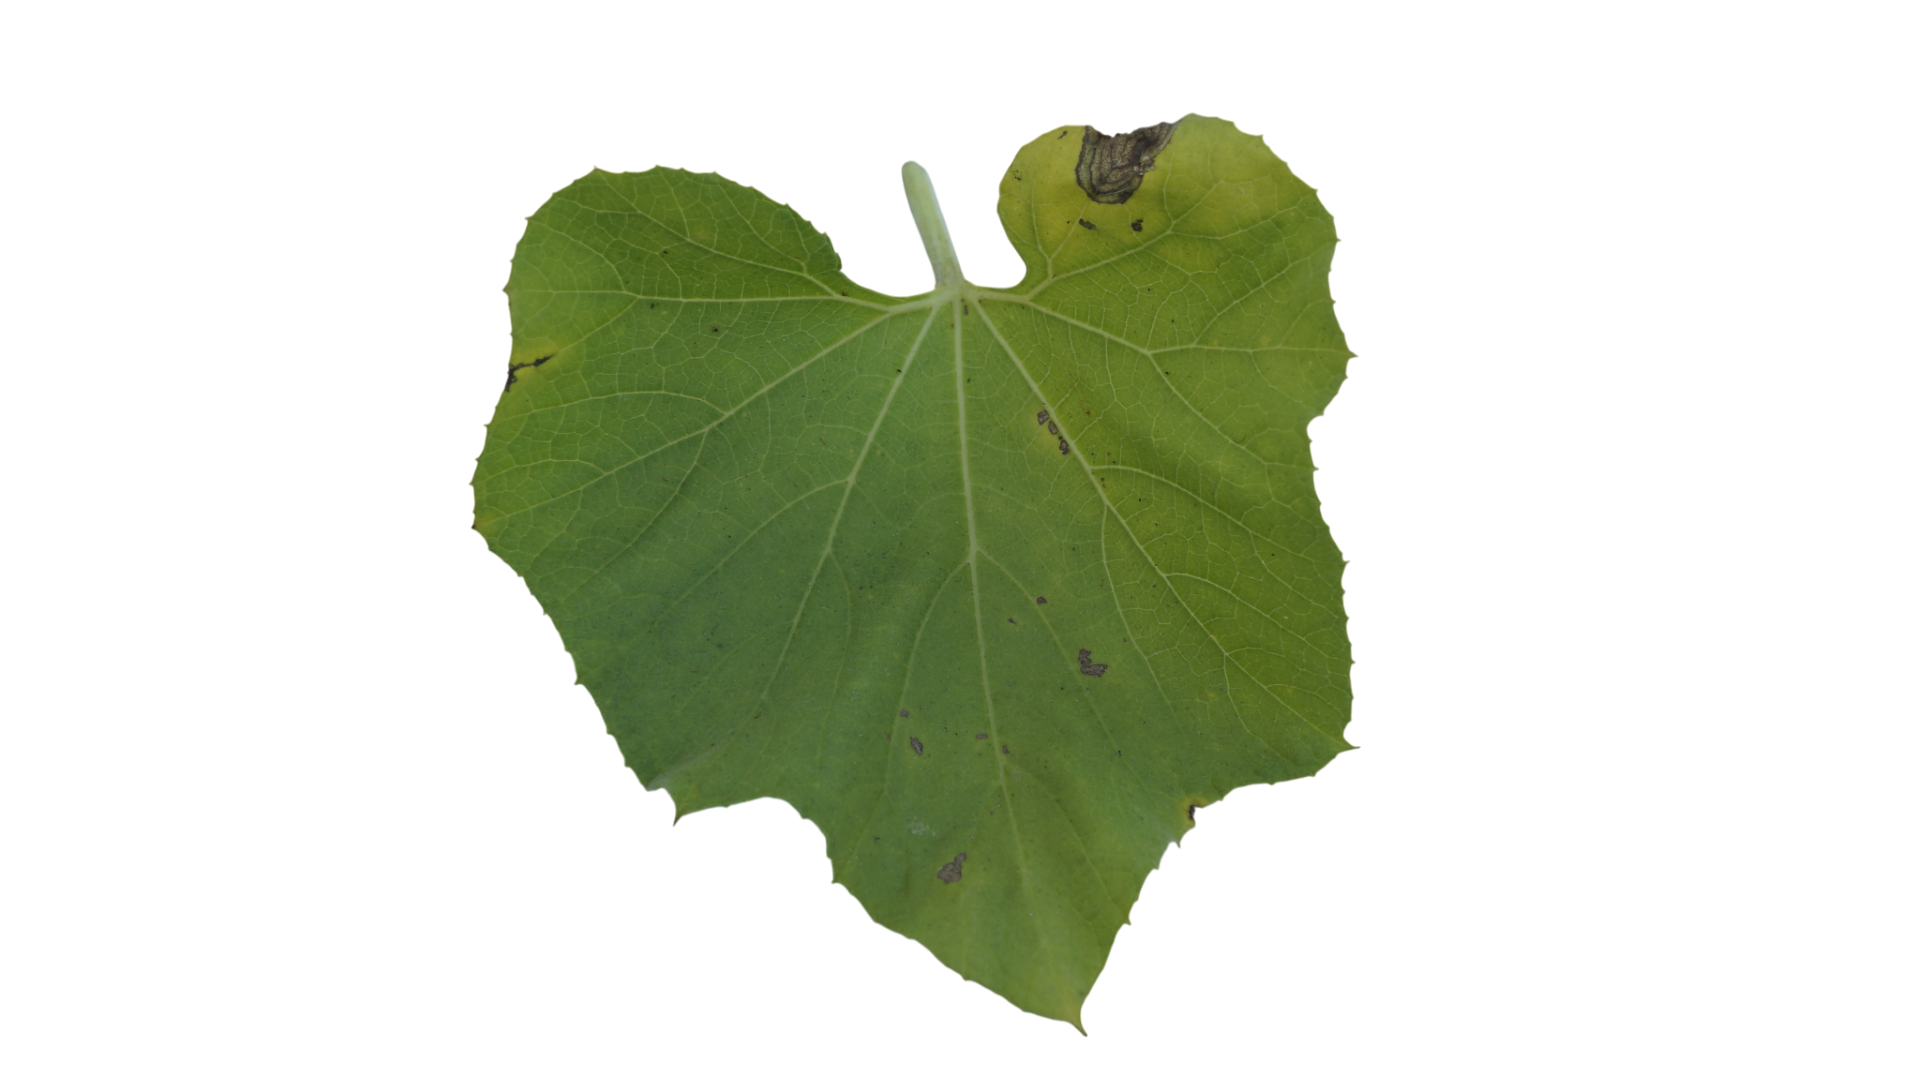
Crop: Bottle Gourd
Label: Anthracnose